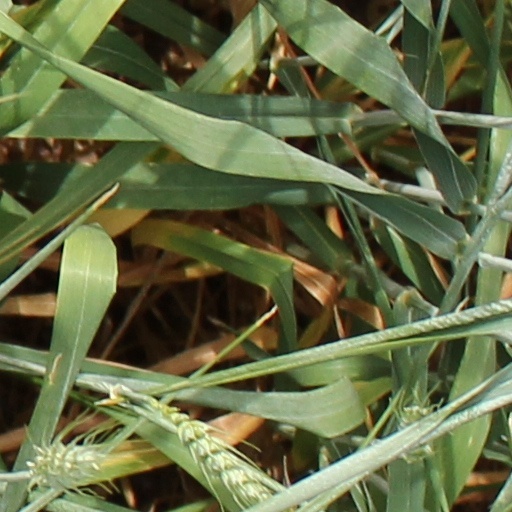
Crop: wheat